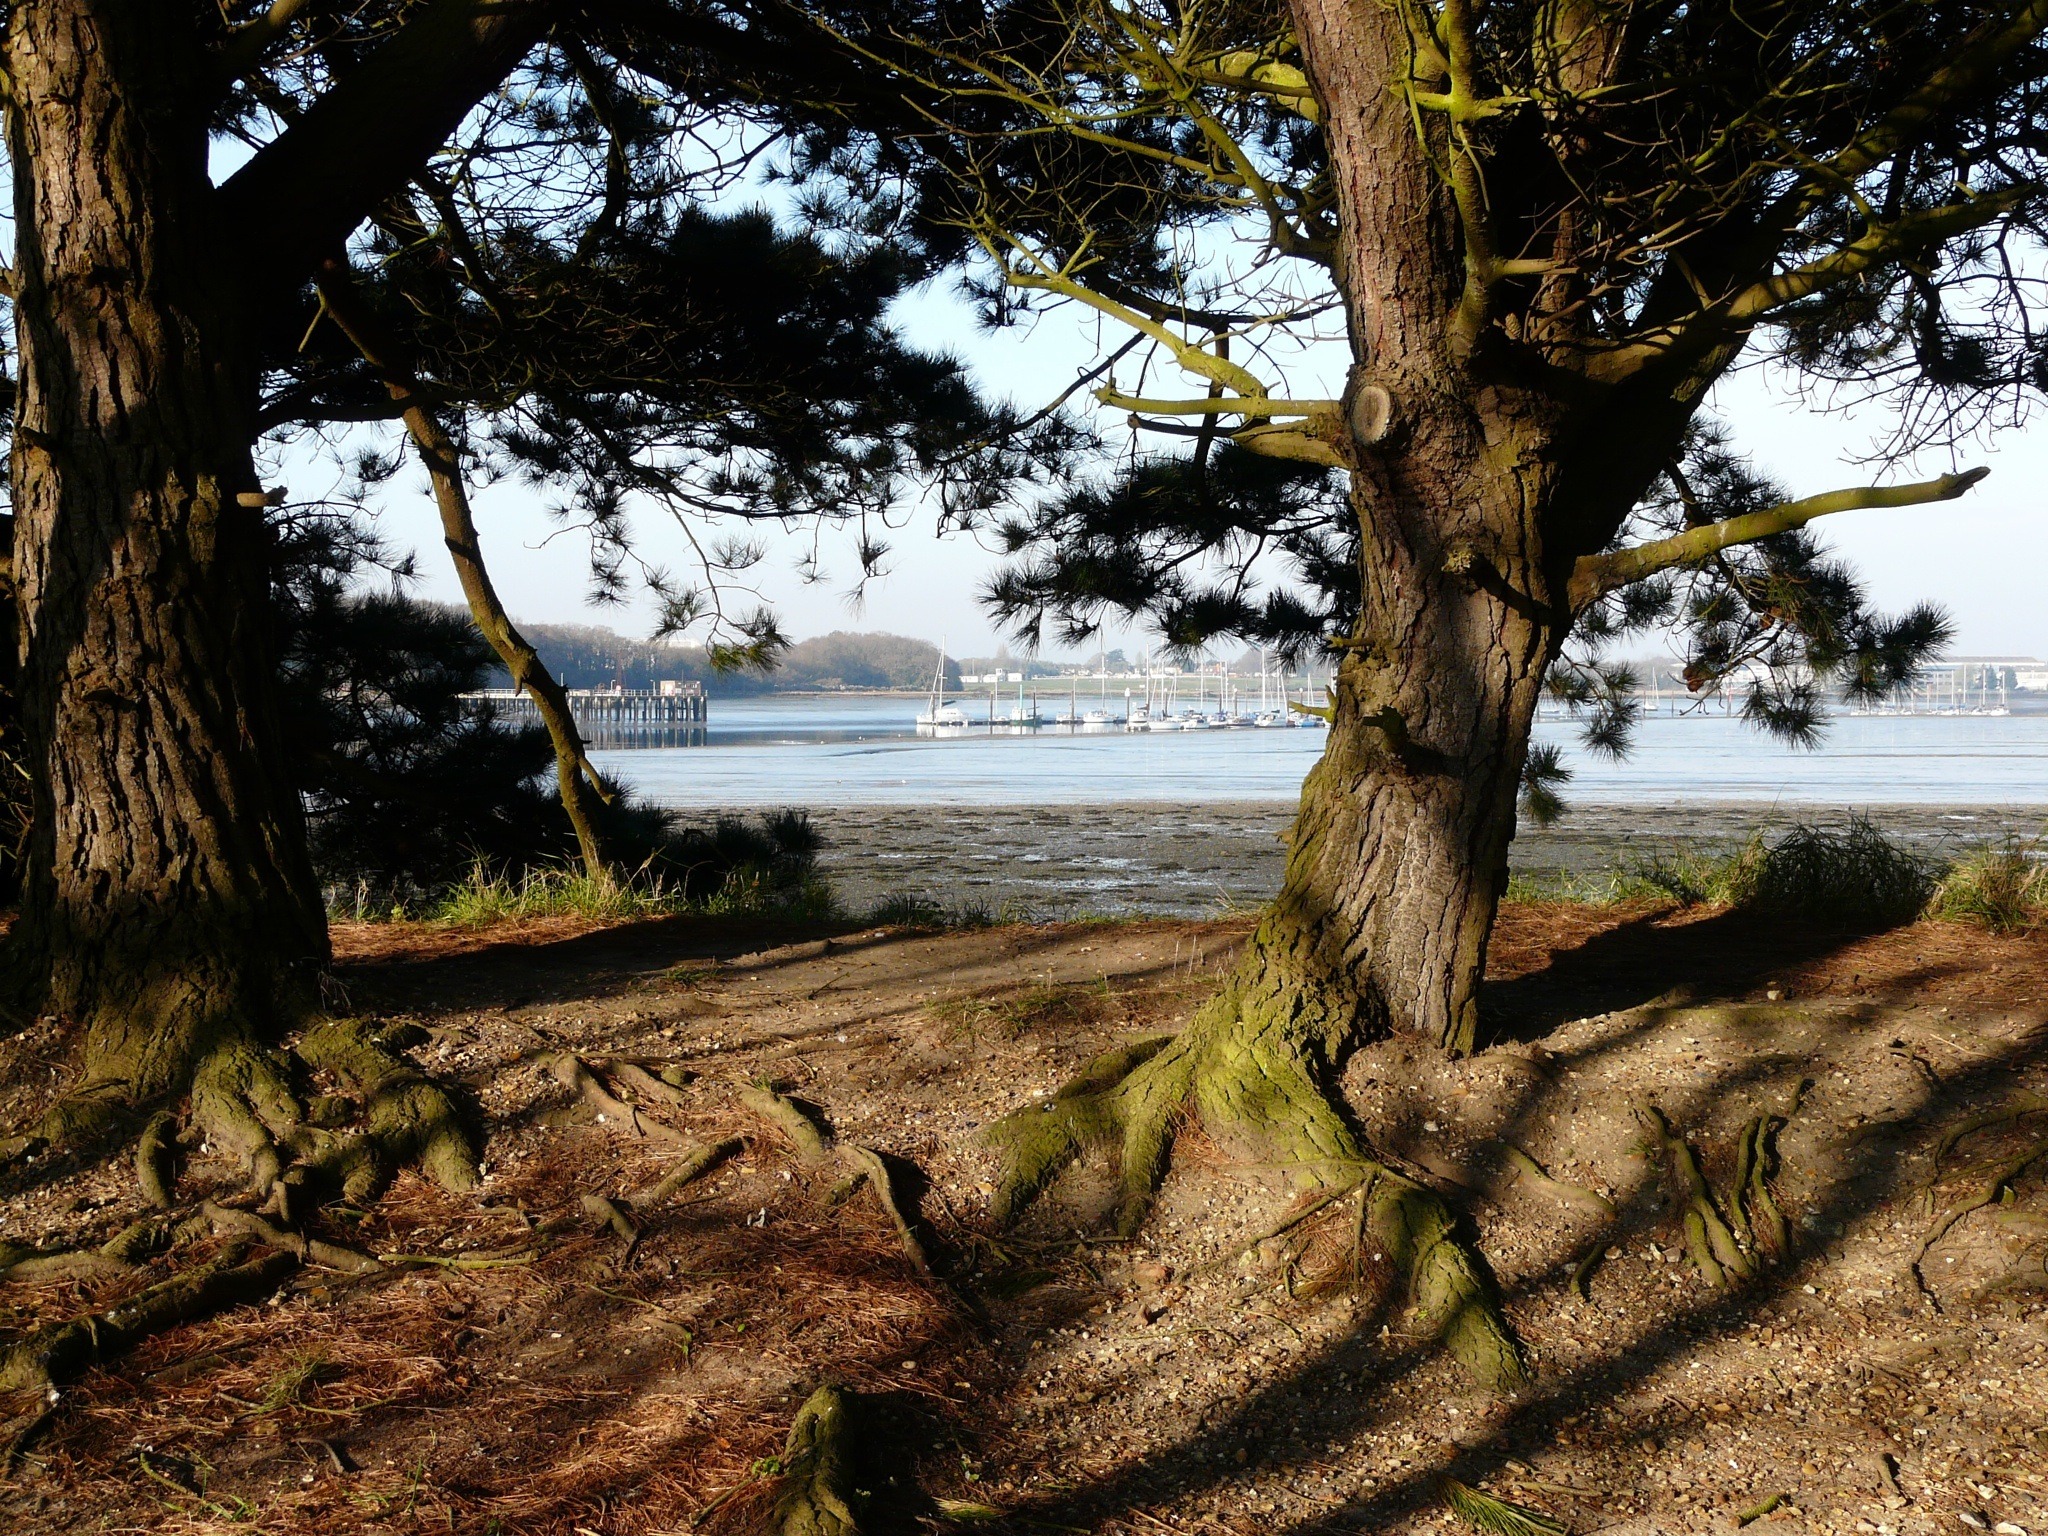
landscape, tree, nature, forest, wilderness, plant, sunlight, morning, leaf, autumn, season, woodland, habitat, rural area, early morning, woody plant, harbour view, fareham creek, portchester wicor